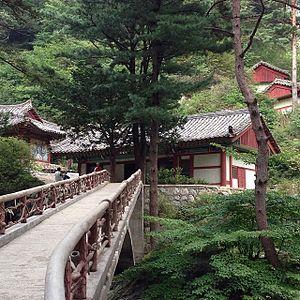
Hyangsan est un chef-lieu d'arrondissement situé dans l'est du Pyongan du Nord en Corée du Nord. Il a connu un fort développement touristique dans les montagnes du Myohyangsan qui sont à l'origine de son nom.